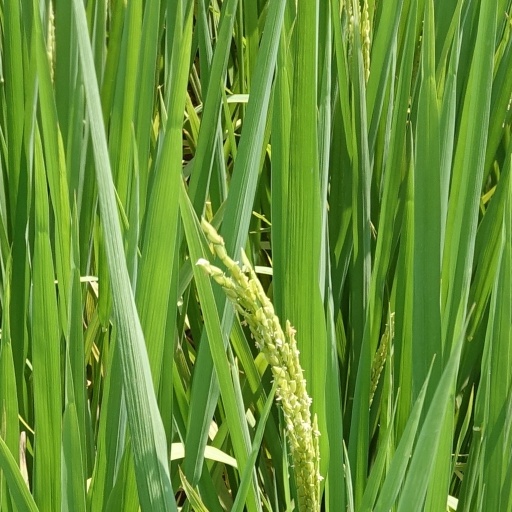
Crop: rice